David M. Smith (Medal of Honor)

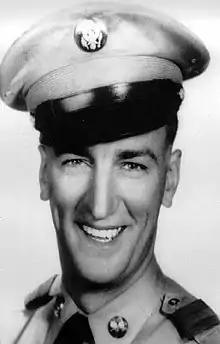
Medal of Honor recipient

David Monroe Smith (November 10, 1926 – September 1, 1950) was a soldier in the United States Army during the Korean War. He received the Medal of Honor for his actions on September 1, 1950, during the Battle of Yongsan.